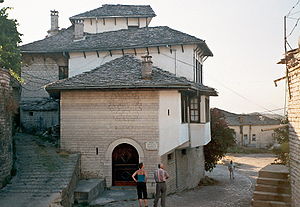
Enver Hoxha / Liv / Tidligt liv
Enver Hoxhas barndomshjem i Gjirokastër
Enver Halil Hoxha var en albansk kommunistisk politiker. Han var formand i Albaniens ministerråd 1944-53, forsvarsminister 1944-53 og udenrigsminister 1946-53, men som generalsekretær i Albaniens Arbejdets Parti mellem 1943-85 fungerede han i praksis som statsleder fra slutningen af anden verdenskrig og frem til sin død. Hoxha havde samtidigt også poster som leder for massebevægelsen Den demokratiske front og var øverstkommanderende for landets væbnede styrker.